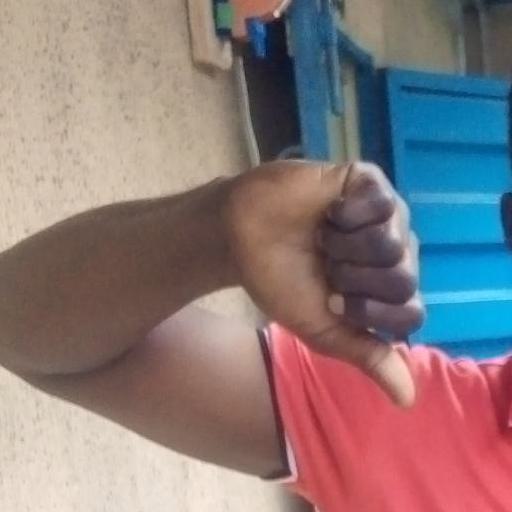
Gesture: dislike